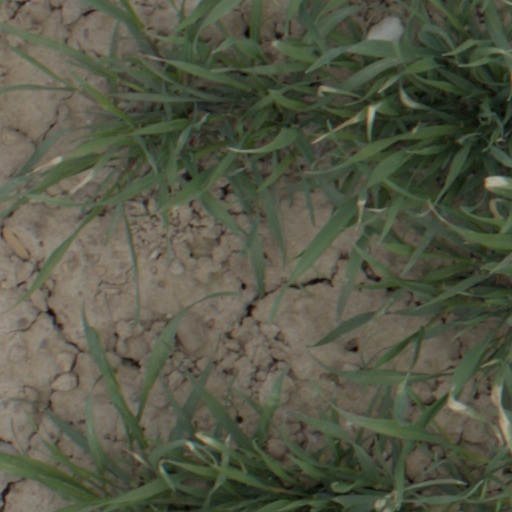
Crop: wheat